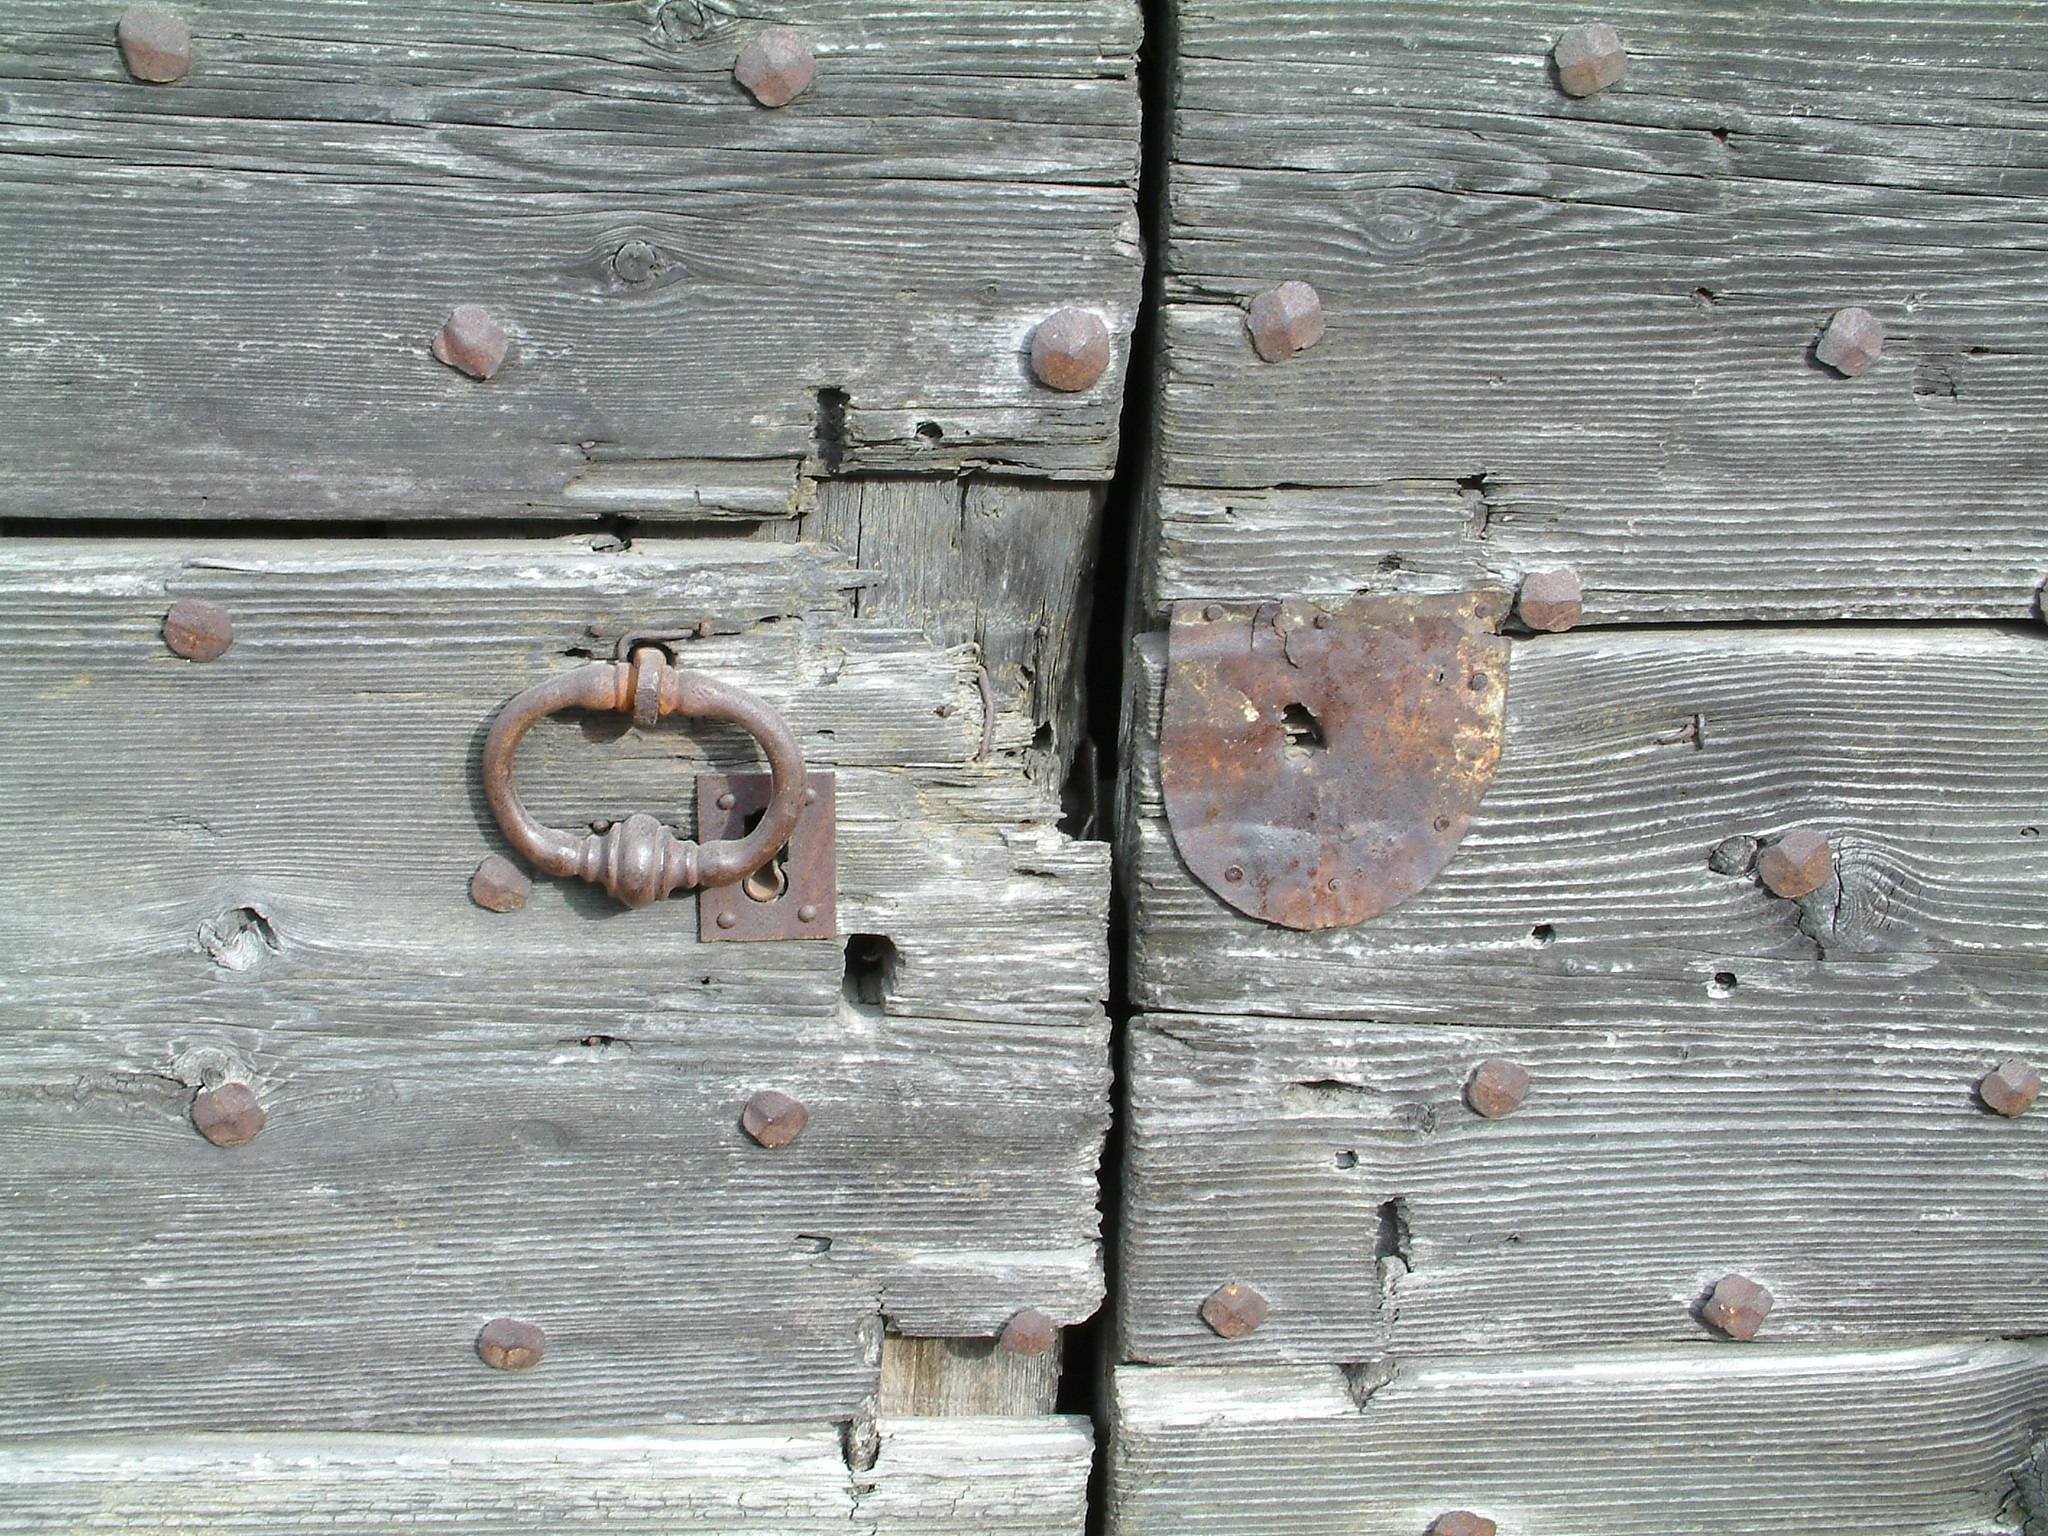
wood, nail, handle, front door, lock, former, water bird, old door, door wood